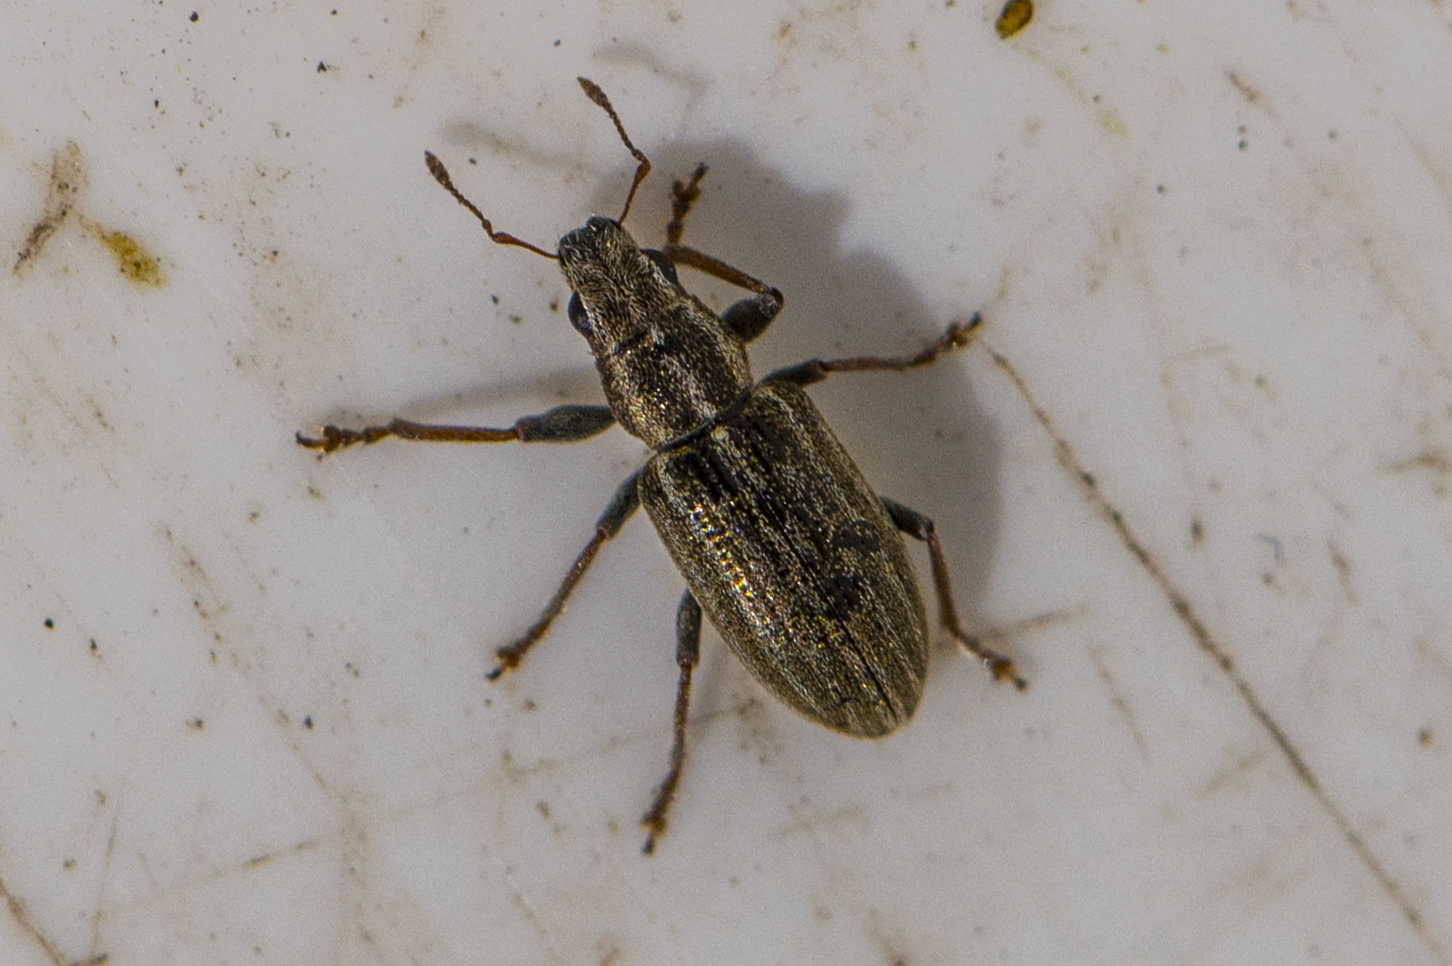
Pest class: pea_leaf_weevil